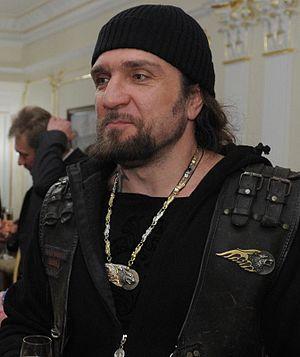
La censure en fédération de Russie est le contrôle des institutions de l'État et de la société civile russe sur le contenu et la diffusion de l'information, des documents imprimés, des œuvres musicales et scéniques, des œuvres d'art, des œuvres cinématographiques et photographiques, des transmissions par radio ou télévision, des sites web et portails, dans certains cas de la correspondance privée, dans le but de limiter ou d'empêcher la diffusion d'idées et d'informations dont les organes du pouvoir, ou l'opinion publique, estiment qu'ils représentent un danger.